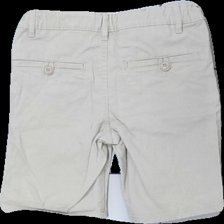
View: back
Type: Shorts
Category: Children
Brand: Skill
Colors: Beige
Material: 100% cotton
Cut: Regular
Size: 134
Season: All
Damage location: middle center
Damage 2 location: bottom right
Damage 3 location: top center
Price range: 50-100
Recommended usage: Reuse
Description: beige shorts